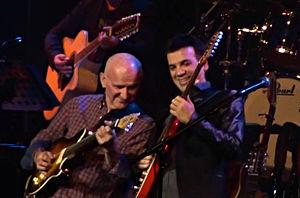
Tournée 2015 «
Dan Ar Braz [ˈdãːnː ar ˈbrɑːs], né Daniel Le Bras le 15 janvier 1949 à Quimper, Finistère, est un guitariste auteur-compositeur-interprète français d'origine et de culture bretonnes. La majeure partie de son œuvre relève de la musique celtique électrique. Bercé par les sons rock des Shadows ou des Stones, il débute dans plusieurs orchestres de bals et en tant que rockeur ou folk singer.